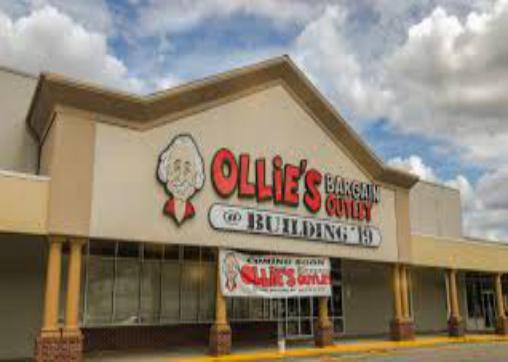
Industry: Others